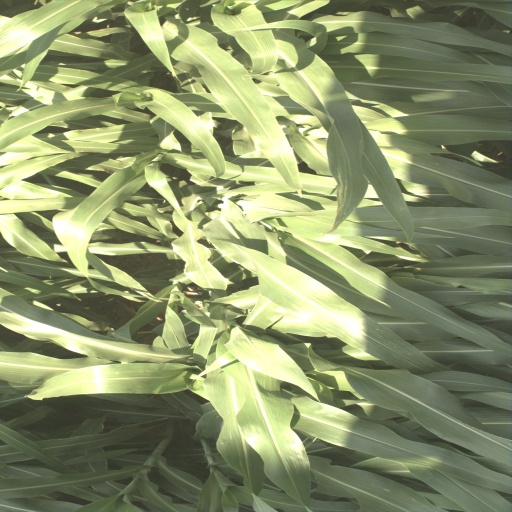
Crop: sorghum